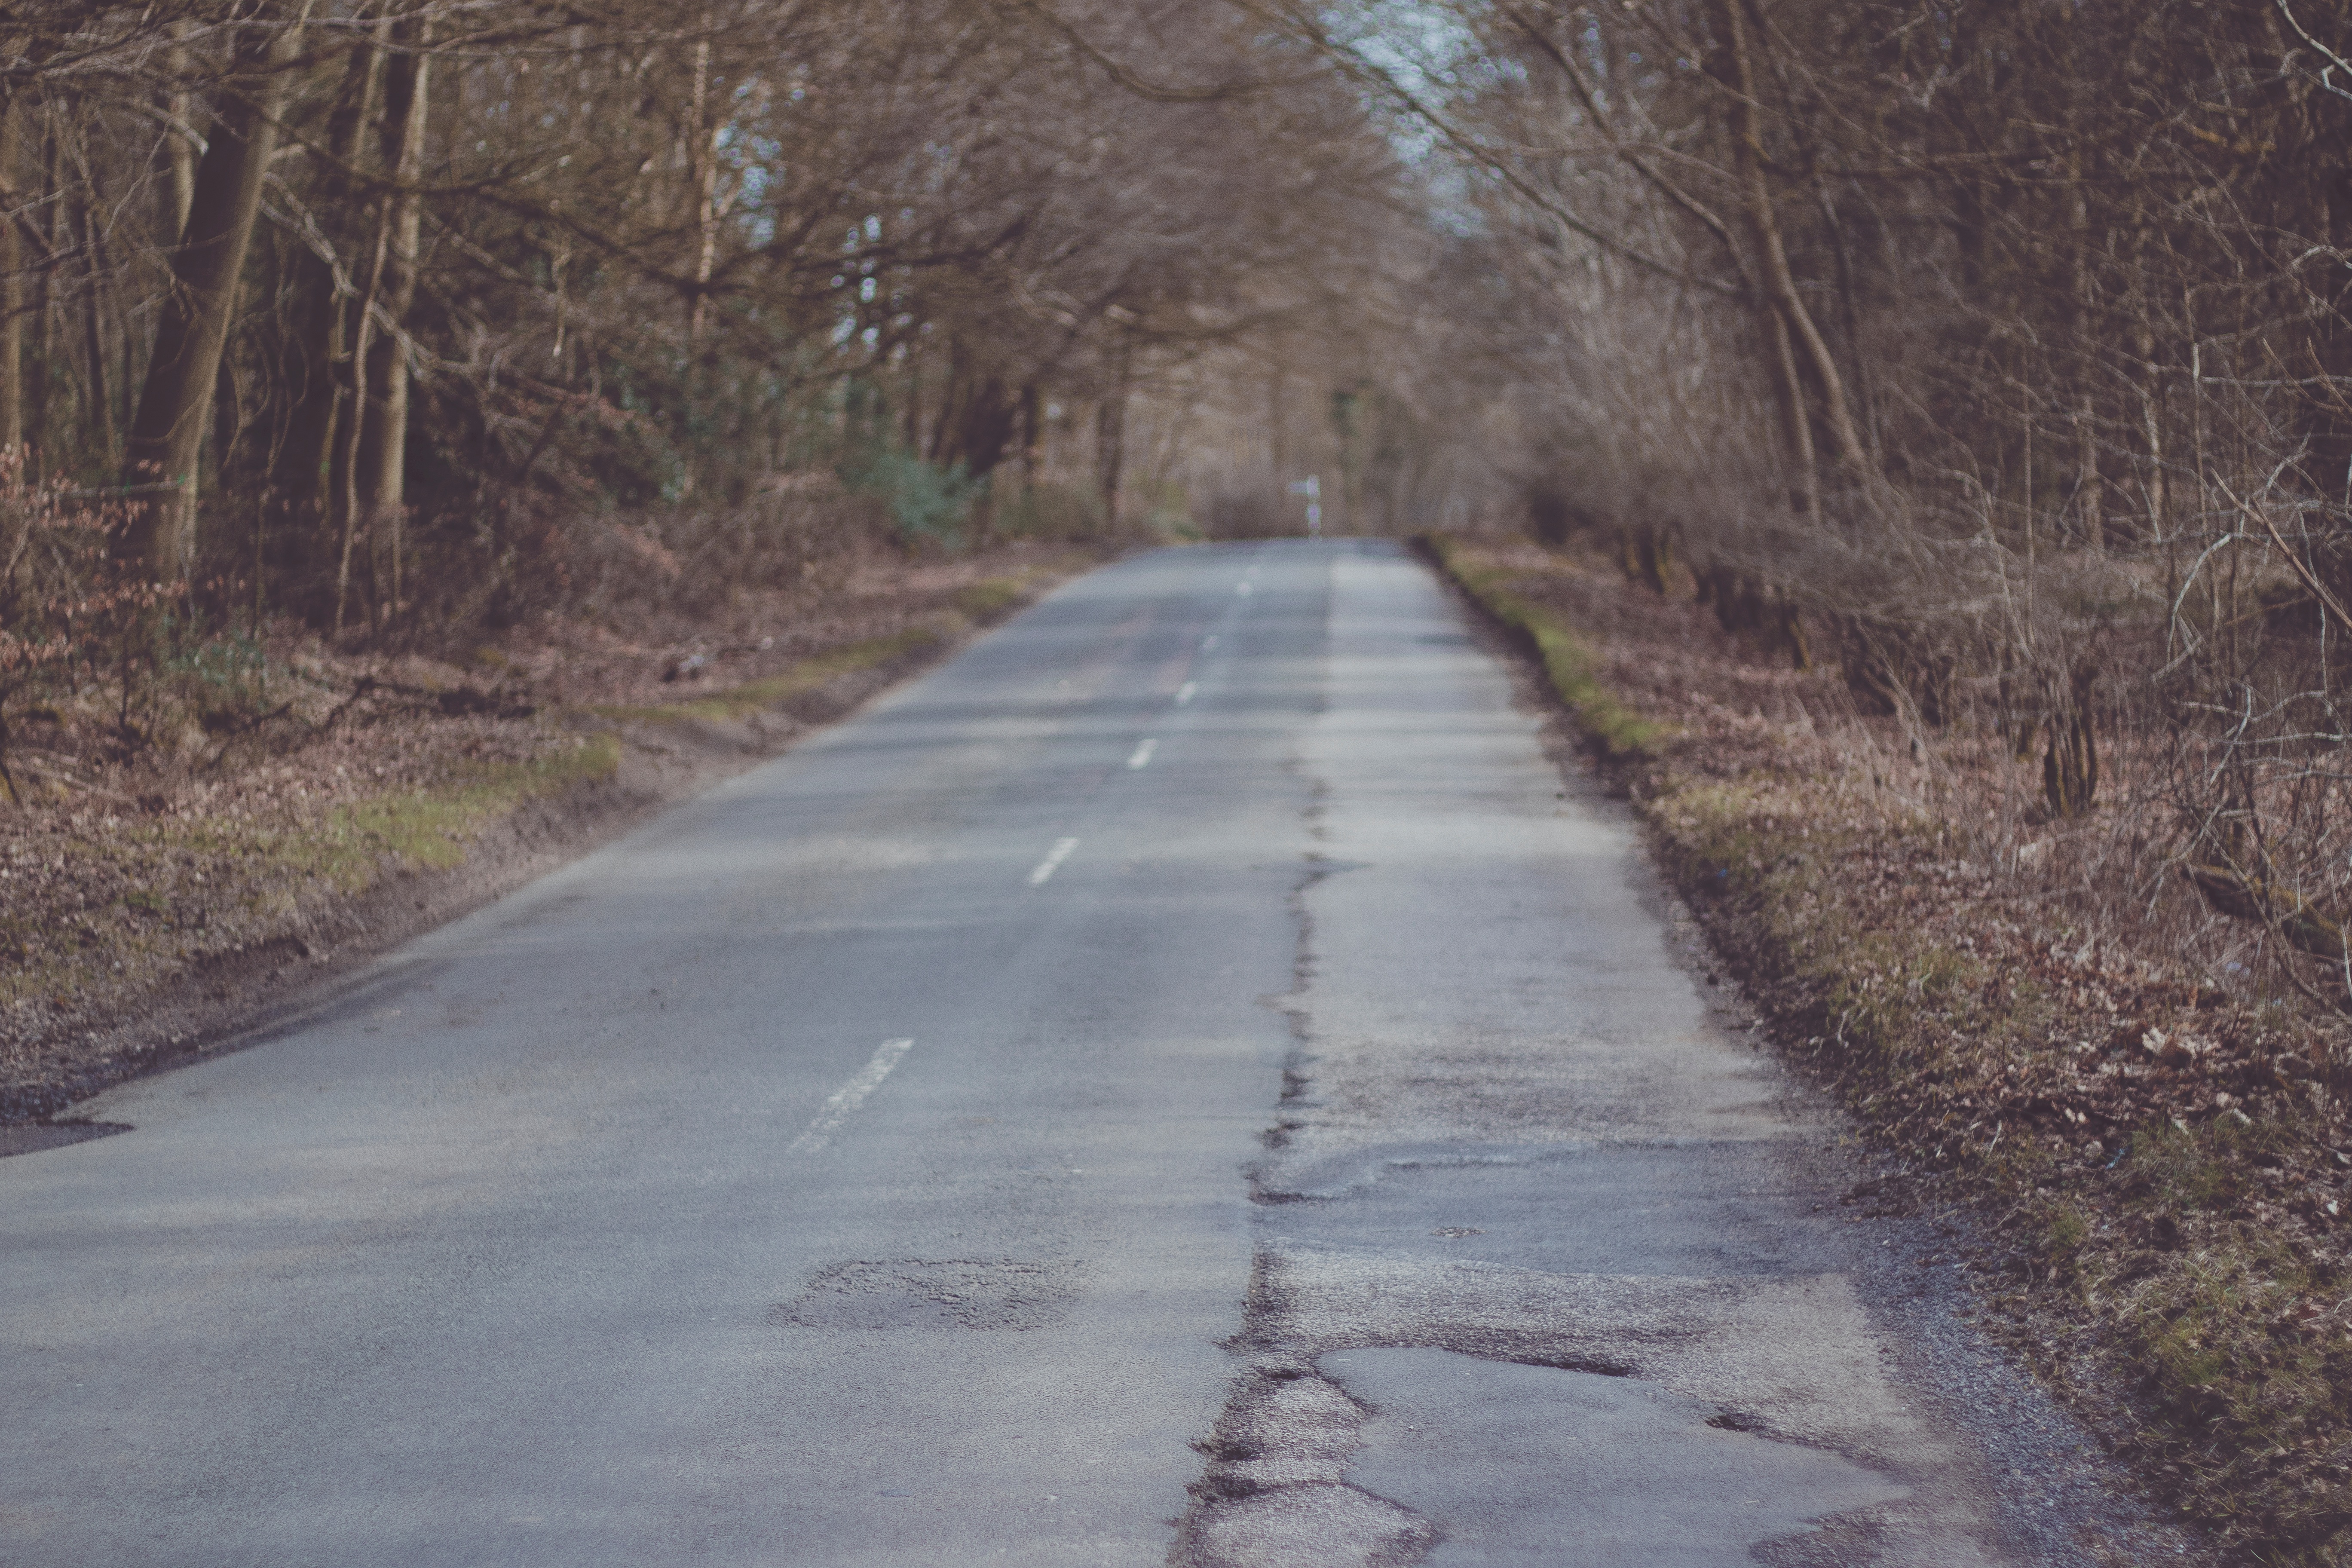
snow, winter, road, trail, asphalt, weather, lane, waterway, infrastructure, road surface, atmospheric phenomenon, nonbuilding structure